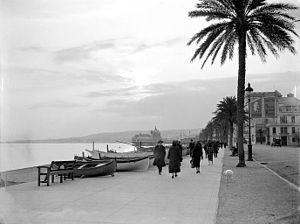
Coucher de soleil sur la Promenade des Anglais, Georges-Louis Arlaud. Photo prise à Nice vers 1925
Cette article présente la liste des voies de Nice classées par ordre alphabétique. En 2003, Marguerite et Roger Isnard ont dénombré 1 789 voies à Nice.
Georges-Louis Arlaud est un photographe français né en 1869 à Genève et mort en 1944 à La Ciotat.
La promenade des Anglais est une avenue longeant le bord de mer dans la baie des Anges, à Nice. Son histoire, liée aux débuts du tourisme international, et sa situation exceptionnelle, en bord de mer, longée par des hôtels prestigieux, en font l'une des plus célèbres avenues du monde.